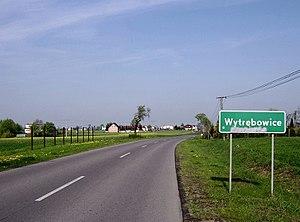
Wytrębowice est un village de Pologne situé en Couïavie-Poméranie, dans le gmina de Łysomice.